John M. Stone Cotton Mill

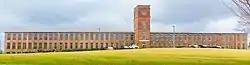

The John M. Stone Cotton Mill is a building in Starkville, Mississippi listed on the National Register of Historic Places. Built in 1902, it was a cotton mill named for John Marshall Stone. It was renamed the E.E. Cooley Building after being purchased by Mississippi State University in 1965; afterward, the building was used for almost fifty years to house the university's physical plant. The building reopened in 2015 as an event center named "The Mill at MSU".